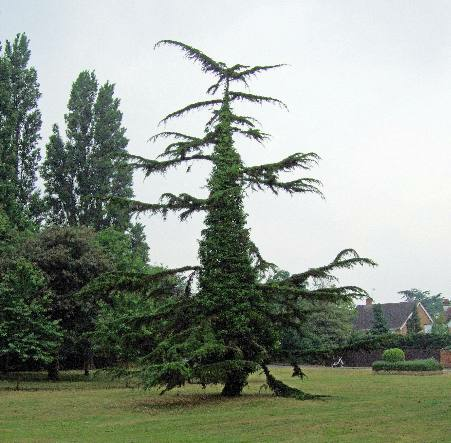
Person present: No